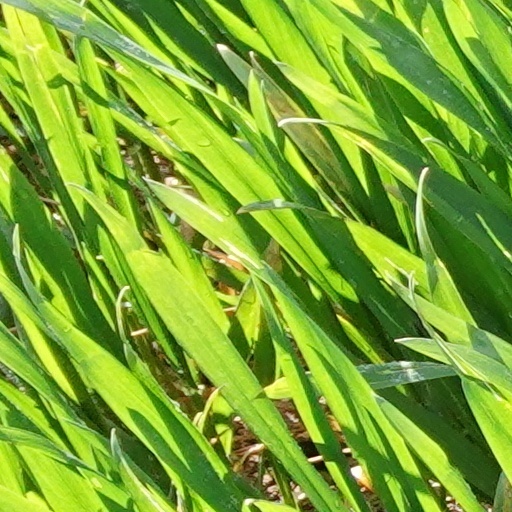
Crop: wheat